Donnchadh Cairbreach Ó Briain

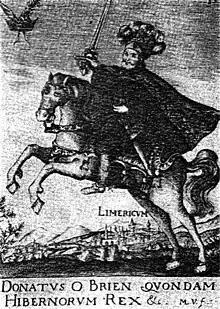
17th century depiction of Donnchadh

Donnchadh Cairbreach Ó Briain was King of Thomond from 1198 to his death in 1242.